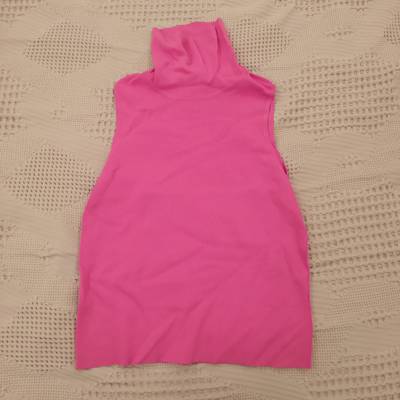
Waste category: clothes